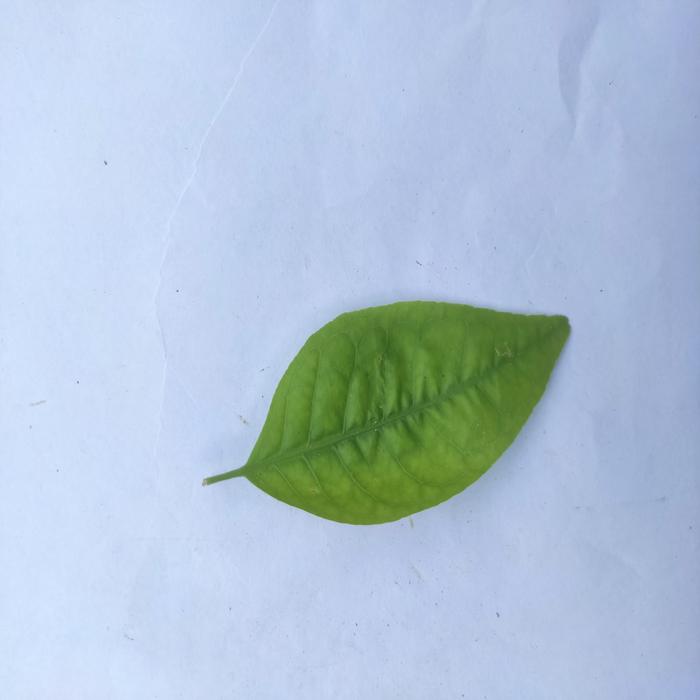
Crop: Aegle Marmelos
Leaf condition: Cercospora_Leaf